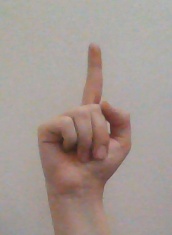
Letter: bb